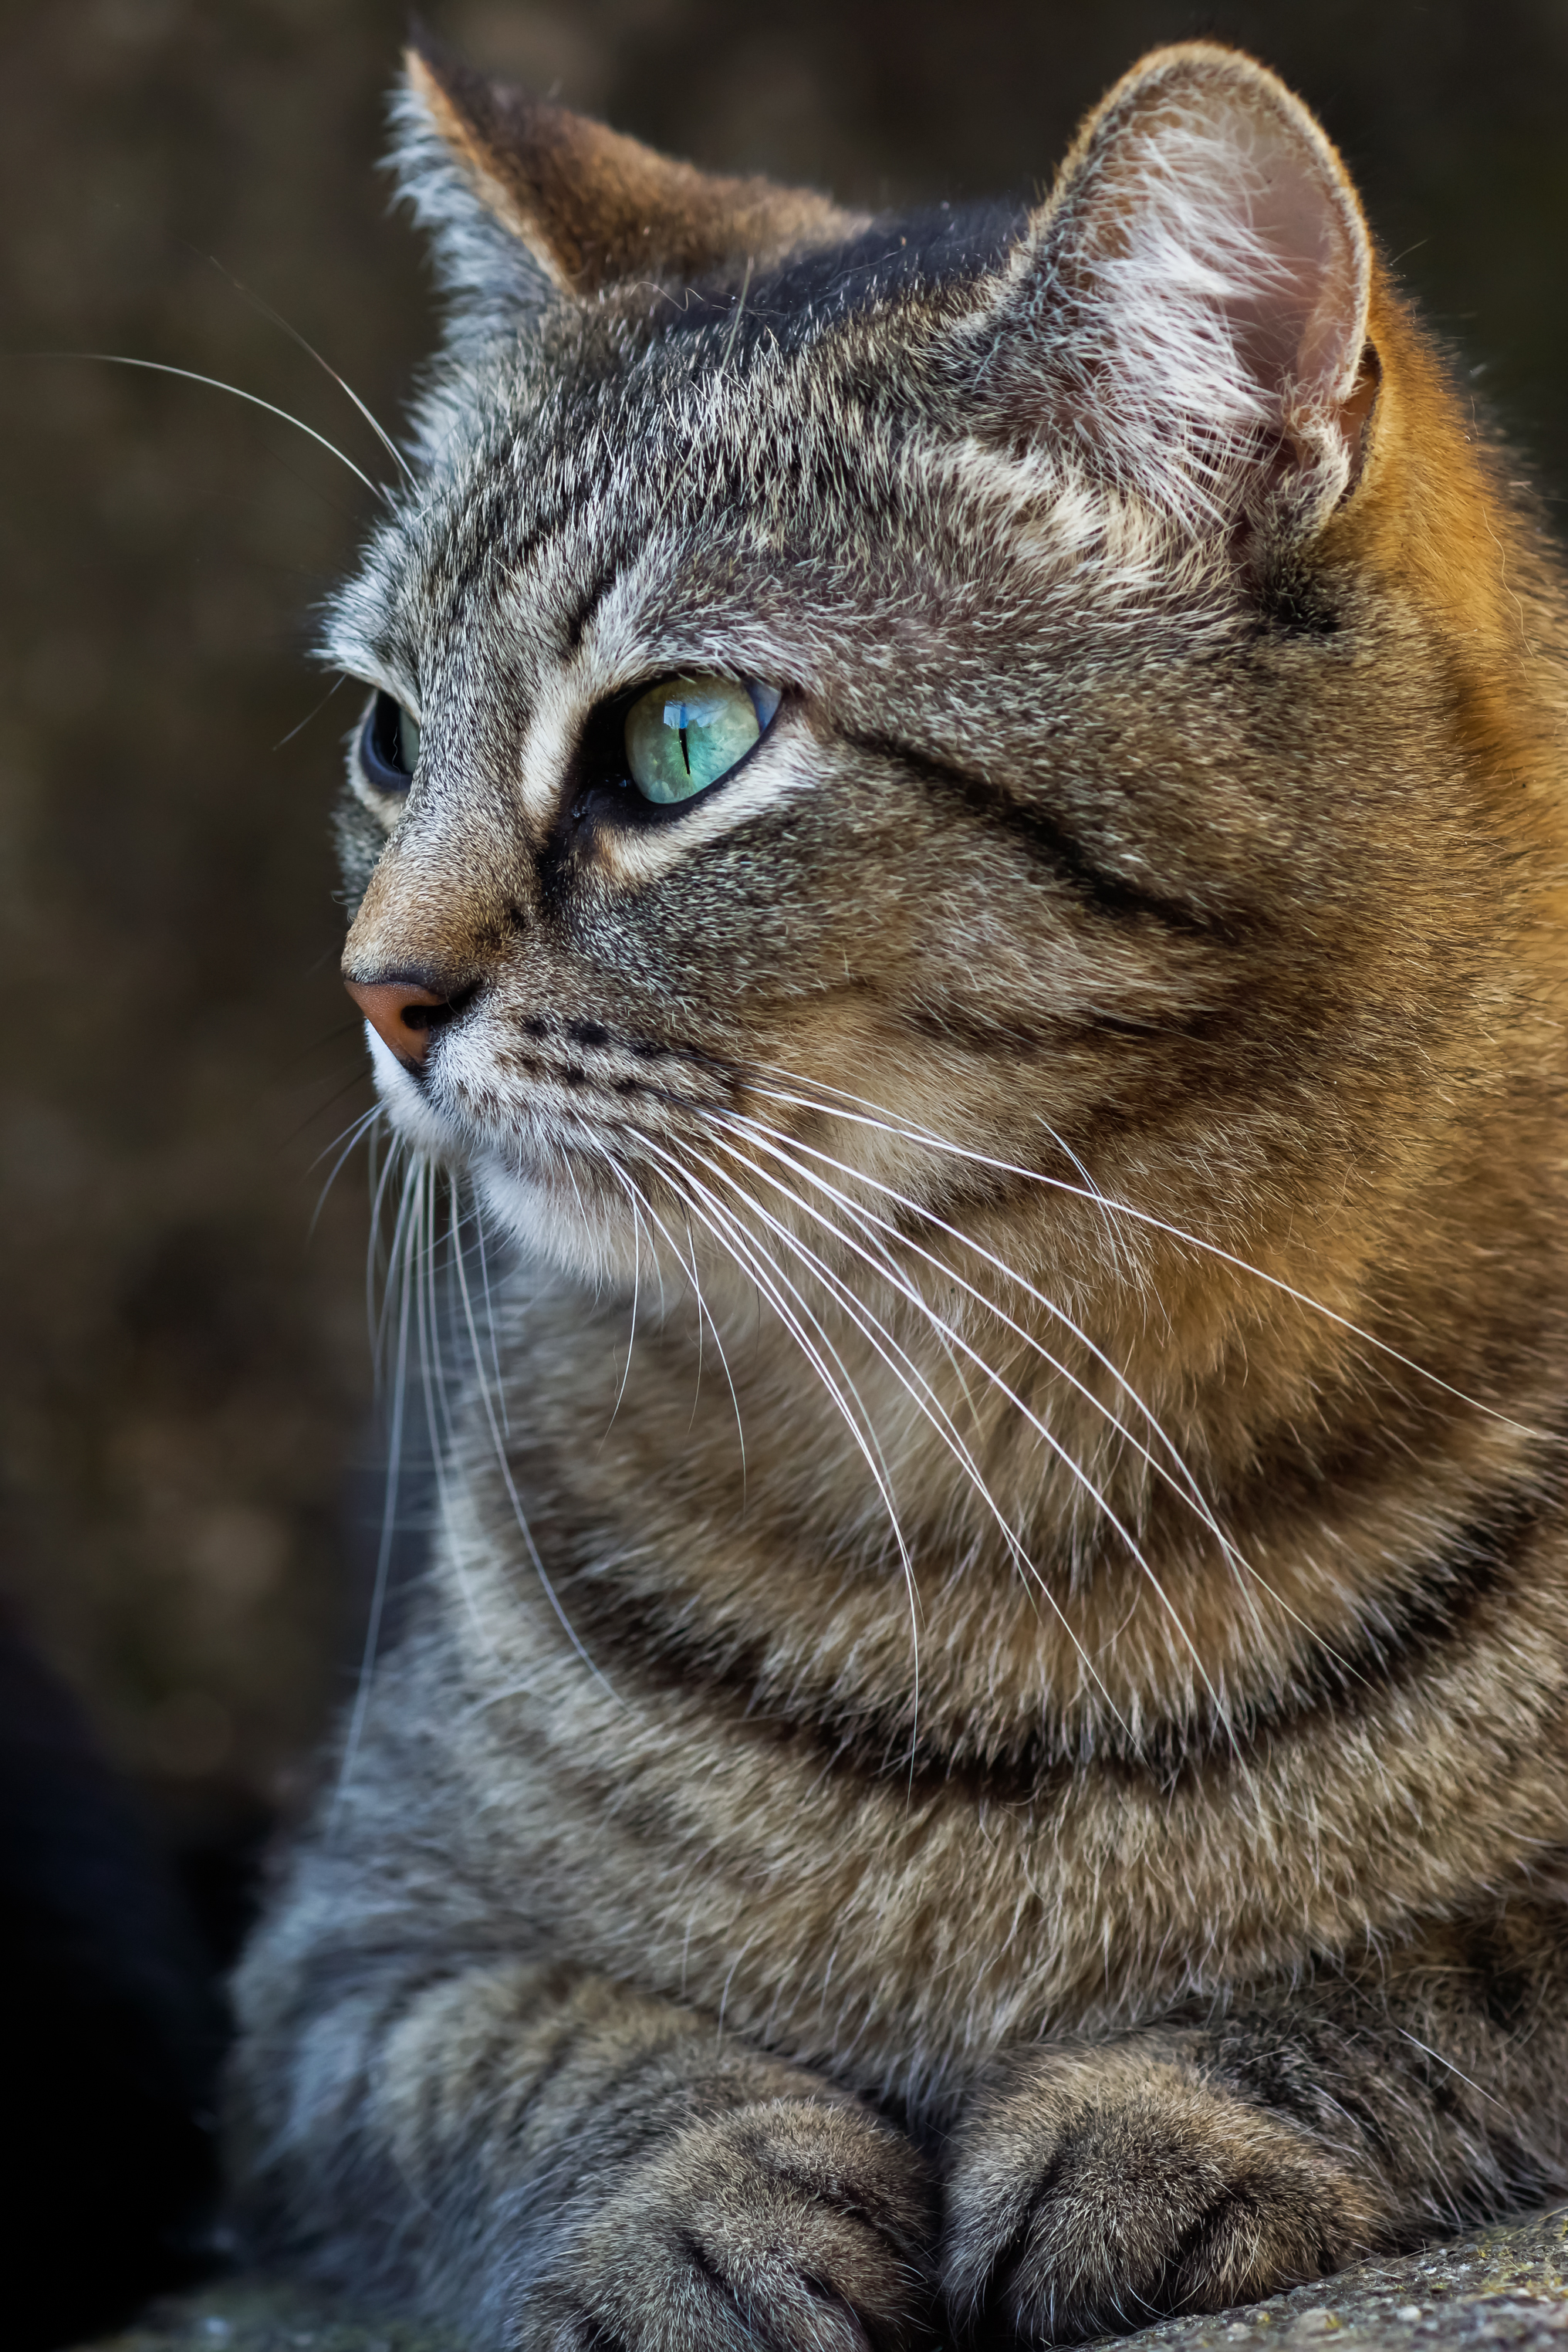
photo, cat, mammal, fauna, close up, cats, whiskers, animals, vertebrate, gatos, a77, g, ggl1, gaby1, xovesphoto, animales, sonya77, minolta100mm, gphoto, gabrielcorua, xelodegalicia, tabby cat, european shorthair, wild cat, small to medium sized cats, cat like mammal, carnivoran, domestic short haired cat, pixie bob, rusty spotted cat